Pharwala Fort

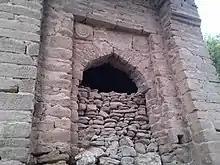
Wall and gate of the fort

The Gakhars faced their next threat from Gujjar Singh Bhangi, one of the Sikh rulers of Lahore. He was able to subdue them and gain their territories in the surrounding areas, but the Pharwala Fort continued to be under the control of the Gakhars.